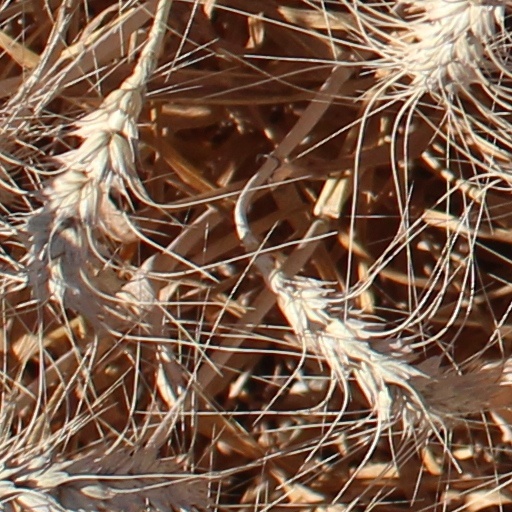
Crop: wheat